Jayne Millington

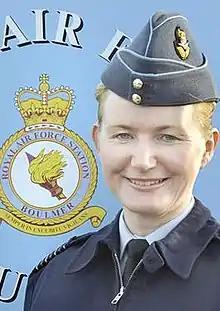
Jayne Millington when she was Station Commander at RAF Boulmer.

Air Commodore Jayne Millington (11 January 1962 – 20 May 2017) was an air defence specialist with the Royal Air Force who was deputy chief of staff at NATO Allied Air Command in Germany after which she became UK national military representative at Supreme Headquarters Allied Powers Europe (SHAPE) in Belgium. She was closely involved with the ThrustSSC land speed record attempt.